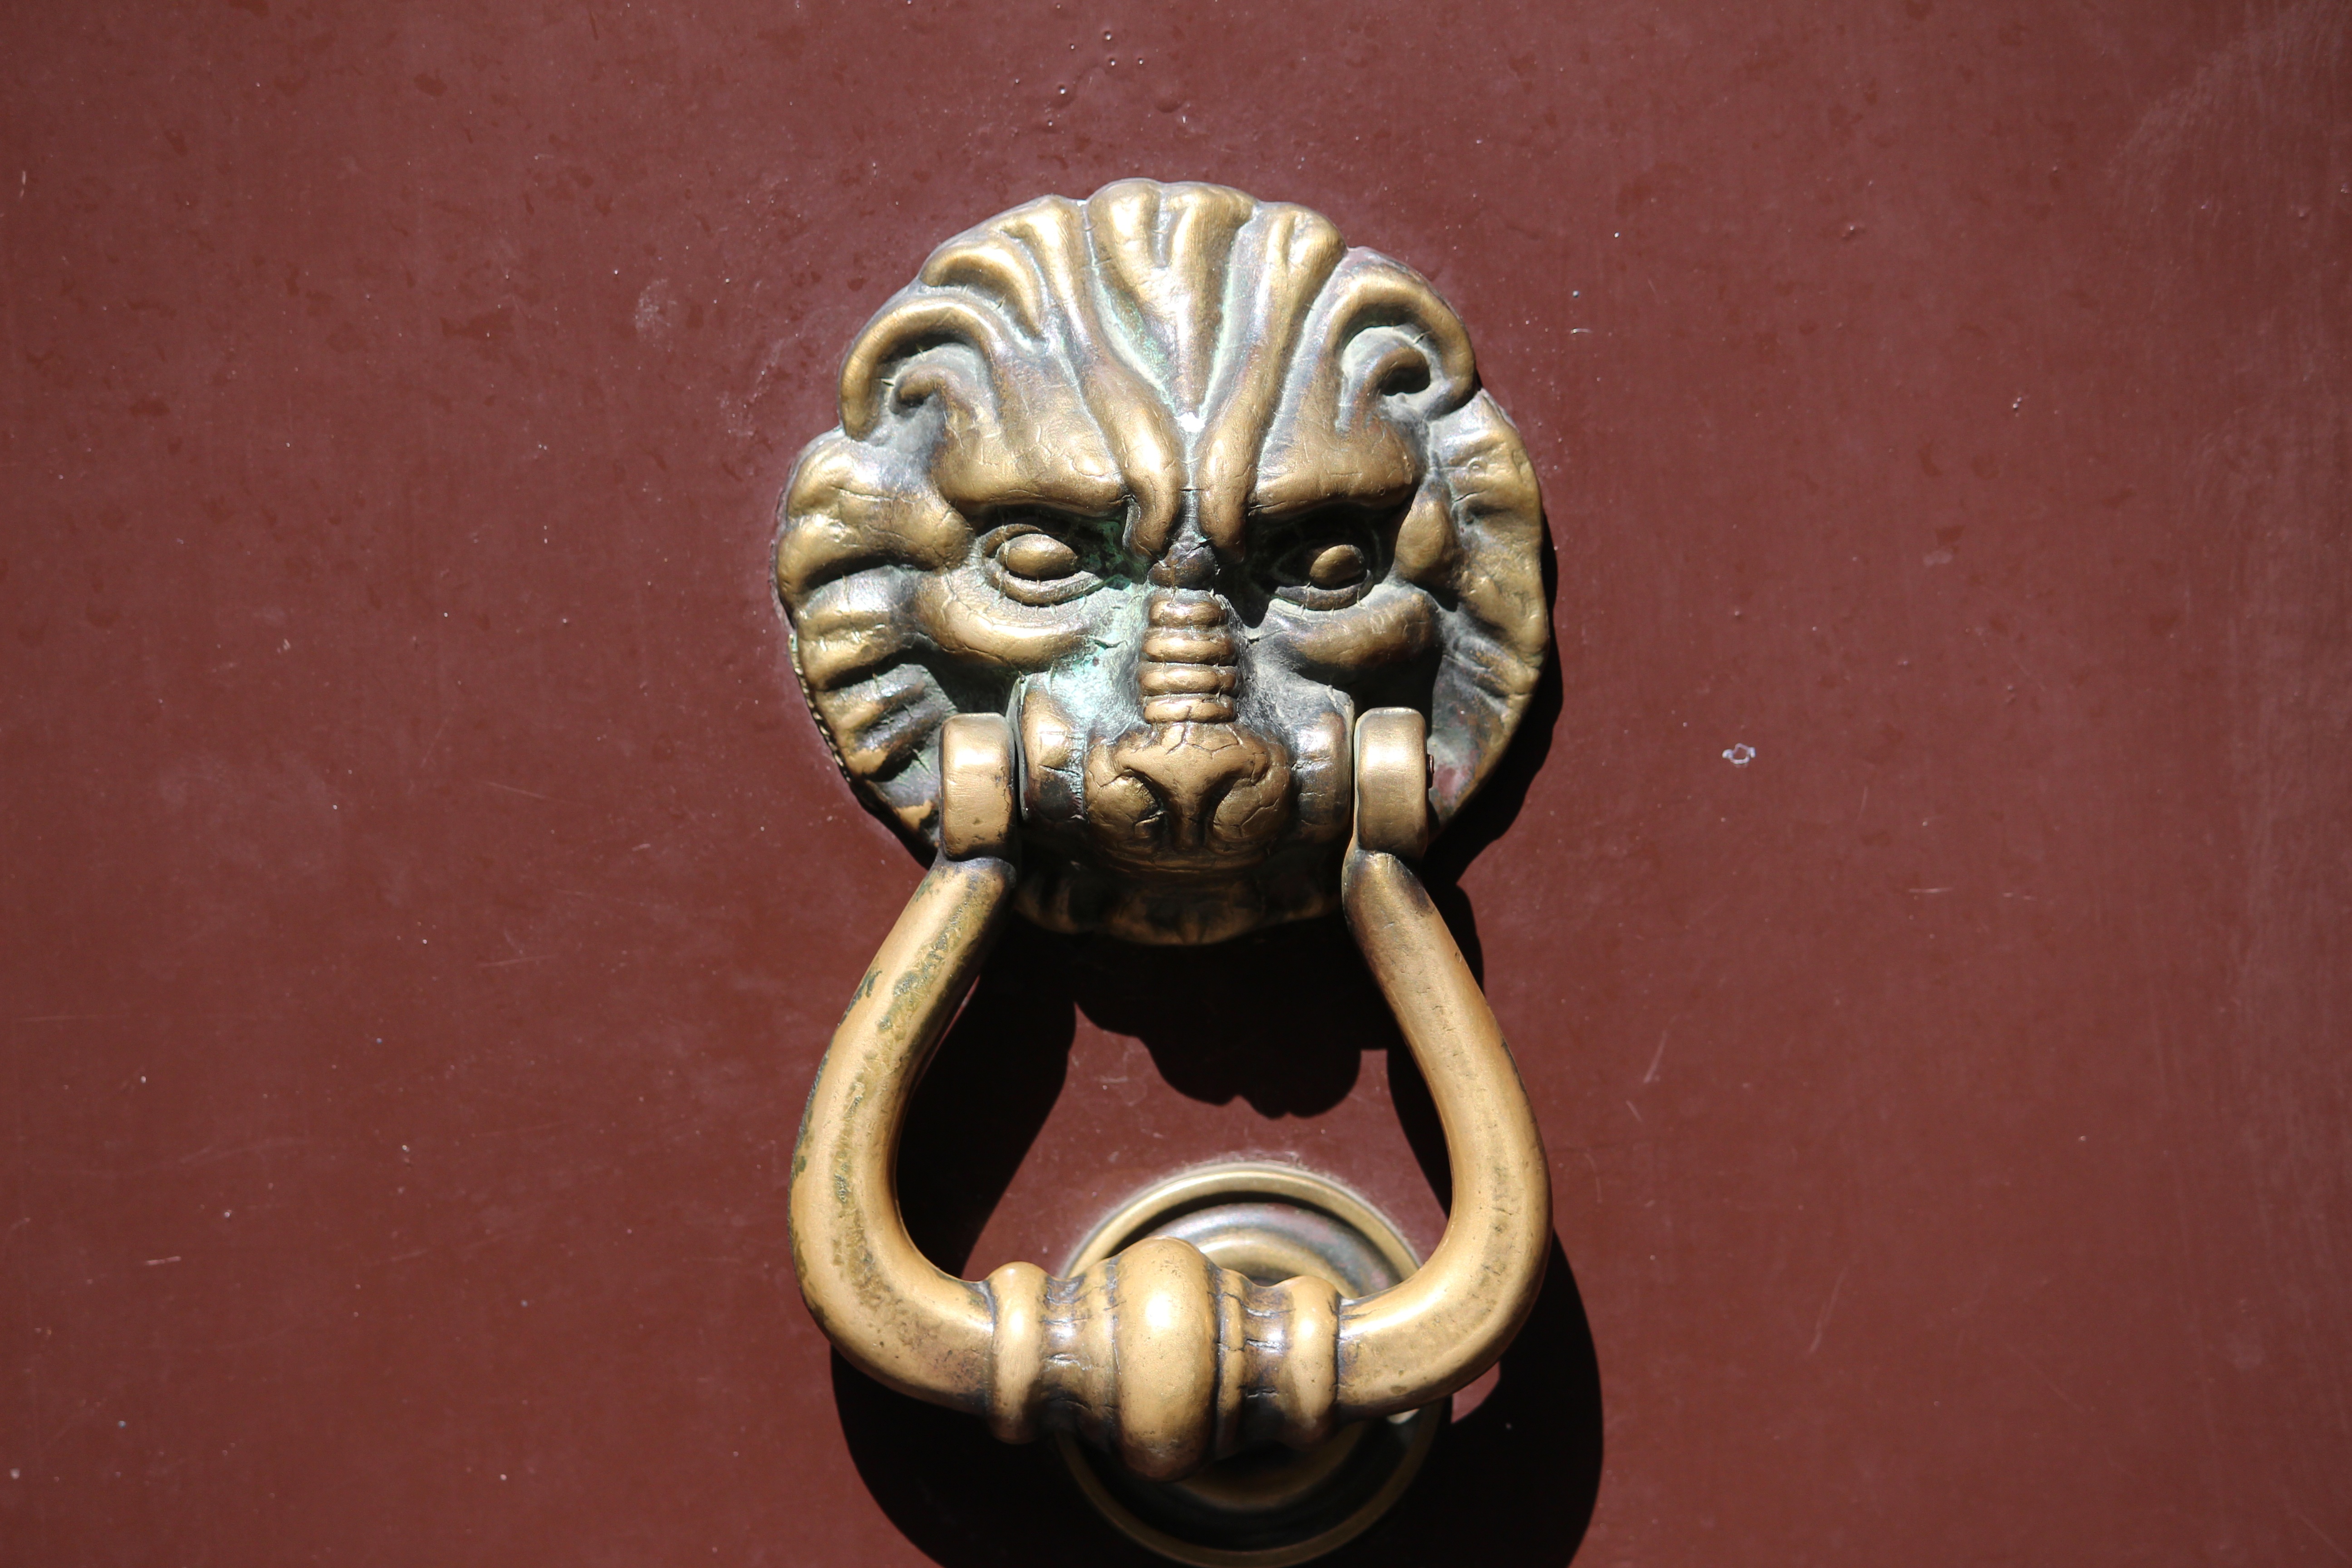
monument, statue, metal, door, material, sculpture, art, mask, head, bronze, carving, door knocker, sash, ancient history